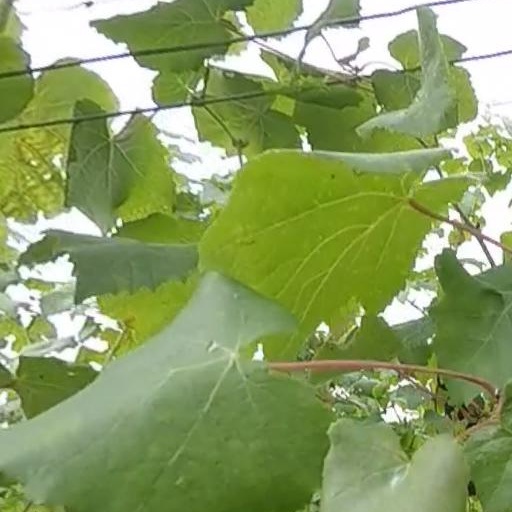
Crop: grape